Kyle Weatherman

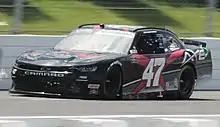
Weatherman's No. 47 car at Pocono in 2021

He was promoted to a full-time ride in MHR's No. 47 for the 2021 Xfinity season. Weatherman departed the team at the end of the year.